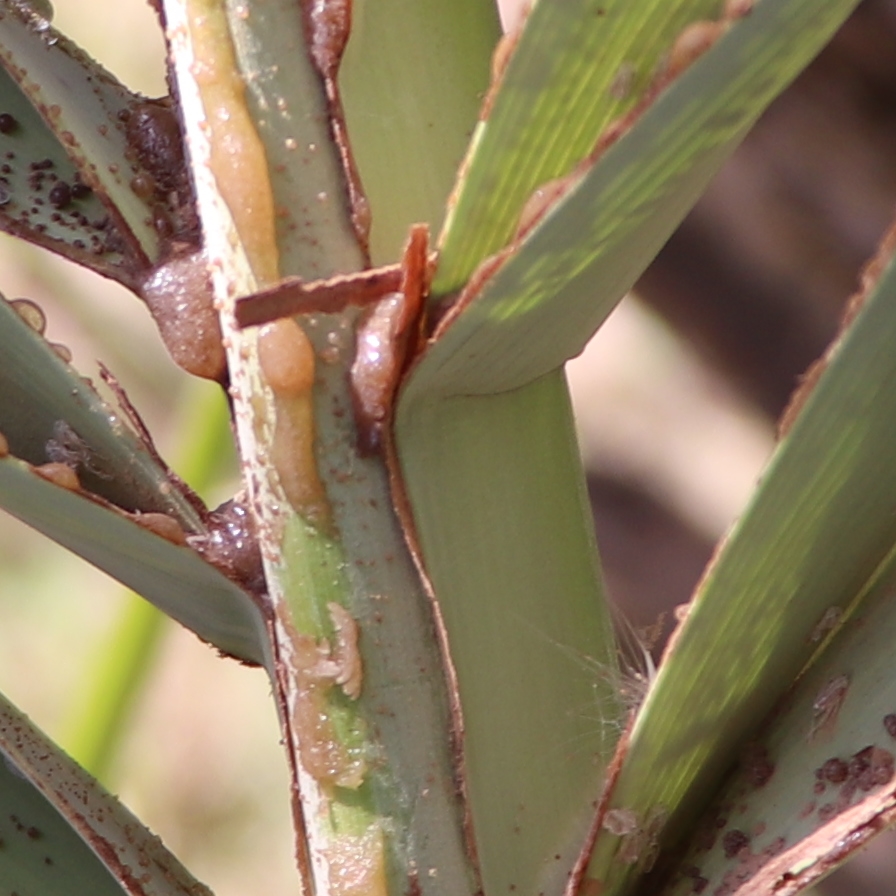
Label: Honey